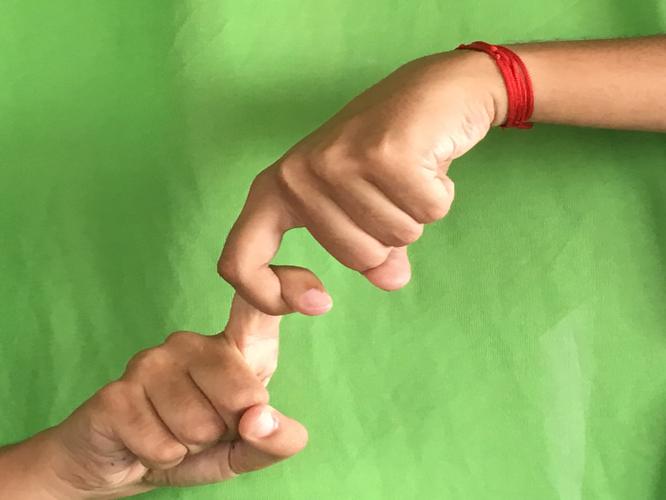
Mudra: Pasha
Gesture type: double_hand